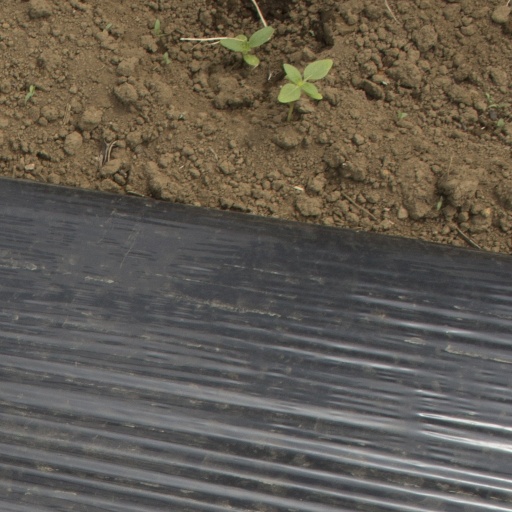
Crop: Jerusalem artichoke